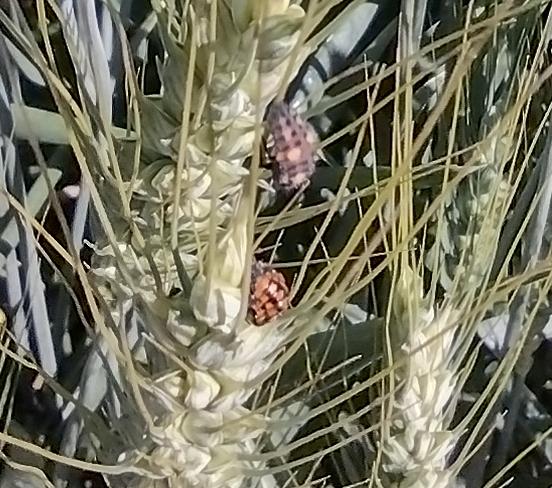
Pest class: predators